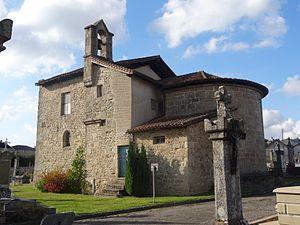
Chapelle du cimetière de Saint-Junien
Saint-Junien est une commune du Centre-Ouest de la France située dans le département de la Haute-Vienne, en région Nouvelle-Aquitaine et anciennement Limousin. Chef-lieu de canton, elle est bordée par la Vienne quand celle-ci, au pied des monts de Blond, sort de son parcours tortueux et du Massif central.
Cet article recense les monuments historiques de la Haute-Vienne, en France.